Richard Corbet (died 1606)

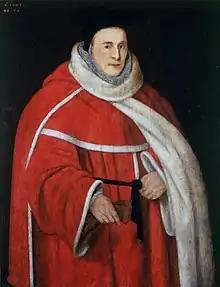
Sir John Popham, Lord Chief Justice of England, was elderly and very rich: an unlikely beneficiary of Corbet's will.

Corbet died in 1606 and was buried at Moreton Corbet. By the time of his death, he owed more than £5700.